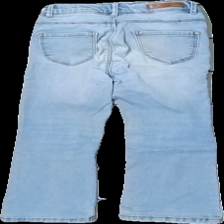
View: back
Type: Jeans
Category: Children
Brand: Name It
Colors: Blue, Brown
Material: 100% bomull
Pattern: Logo print
Cut: Tight
Size: 116
Season: All
Stains: Minor
Damage: sliten stretch
Damage location: top center
Damage 2: färg fläckar
Damage 2 location: middle left
Damage 3: färg fläckar
Damage 3 location: middle right
Price range: <50
Recommended usage: Export
Description: blåa utsvängda jeans